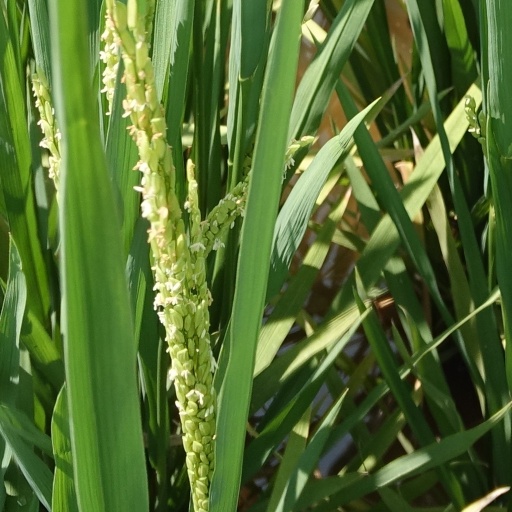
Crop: rice